1924 Stanley Cup Final

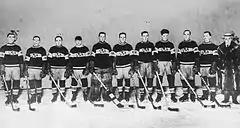
The Canadiens in a group photo after winning the Cup

The 1924 Stanley Cup Final saw the National Hockey League (NHL) champion Montreal Canadiens defeat the Western Canada Hockey League (WCHL) champion Calgary Tigers two games to none in the best-of-three-game series. It was Montreal's fourth appearance in the Finals and second championship.